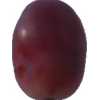
Label: pink_grape